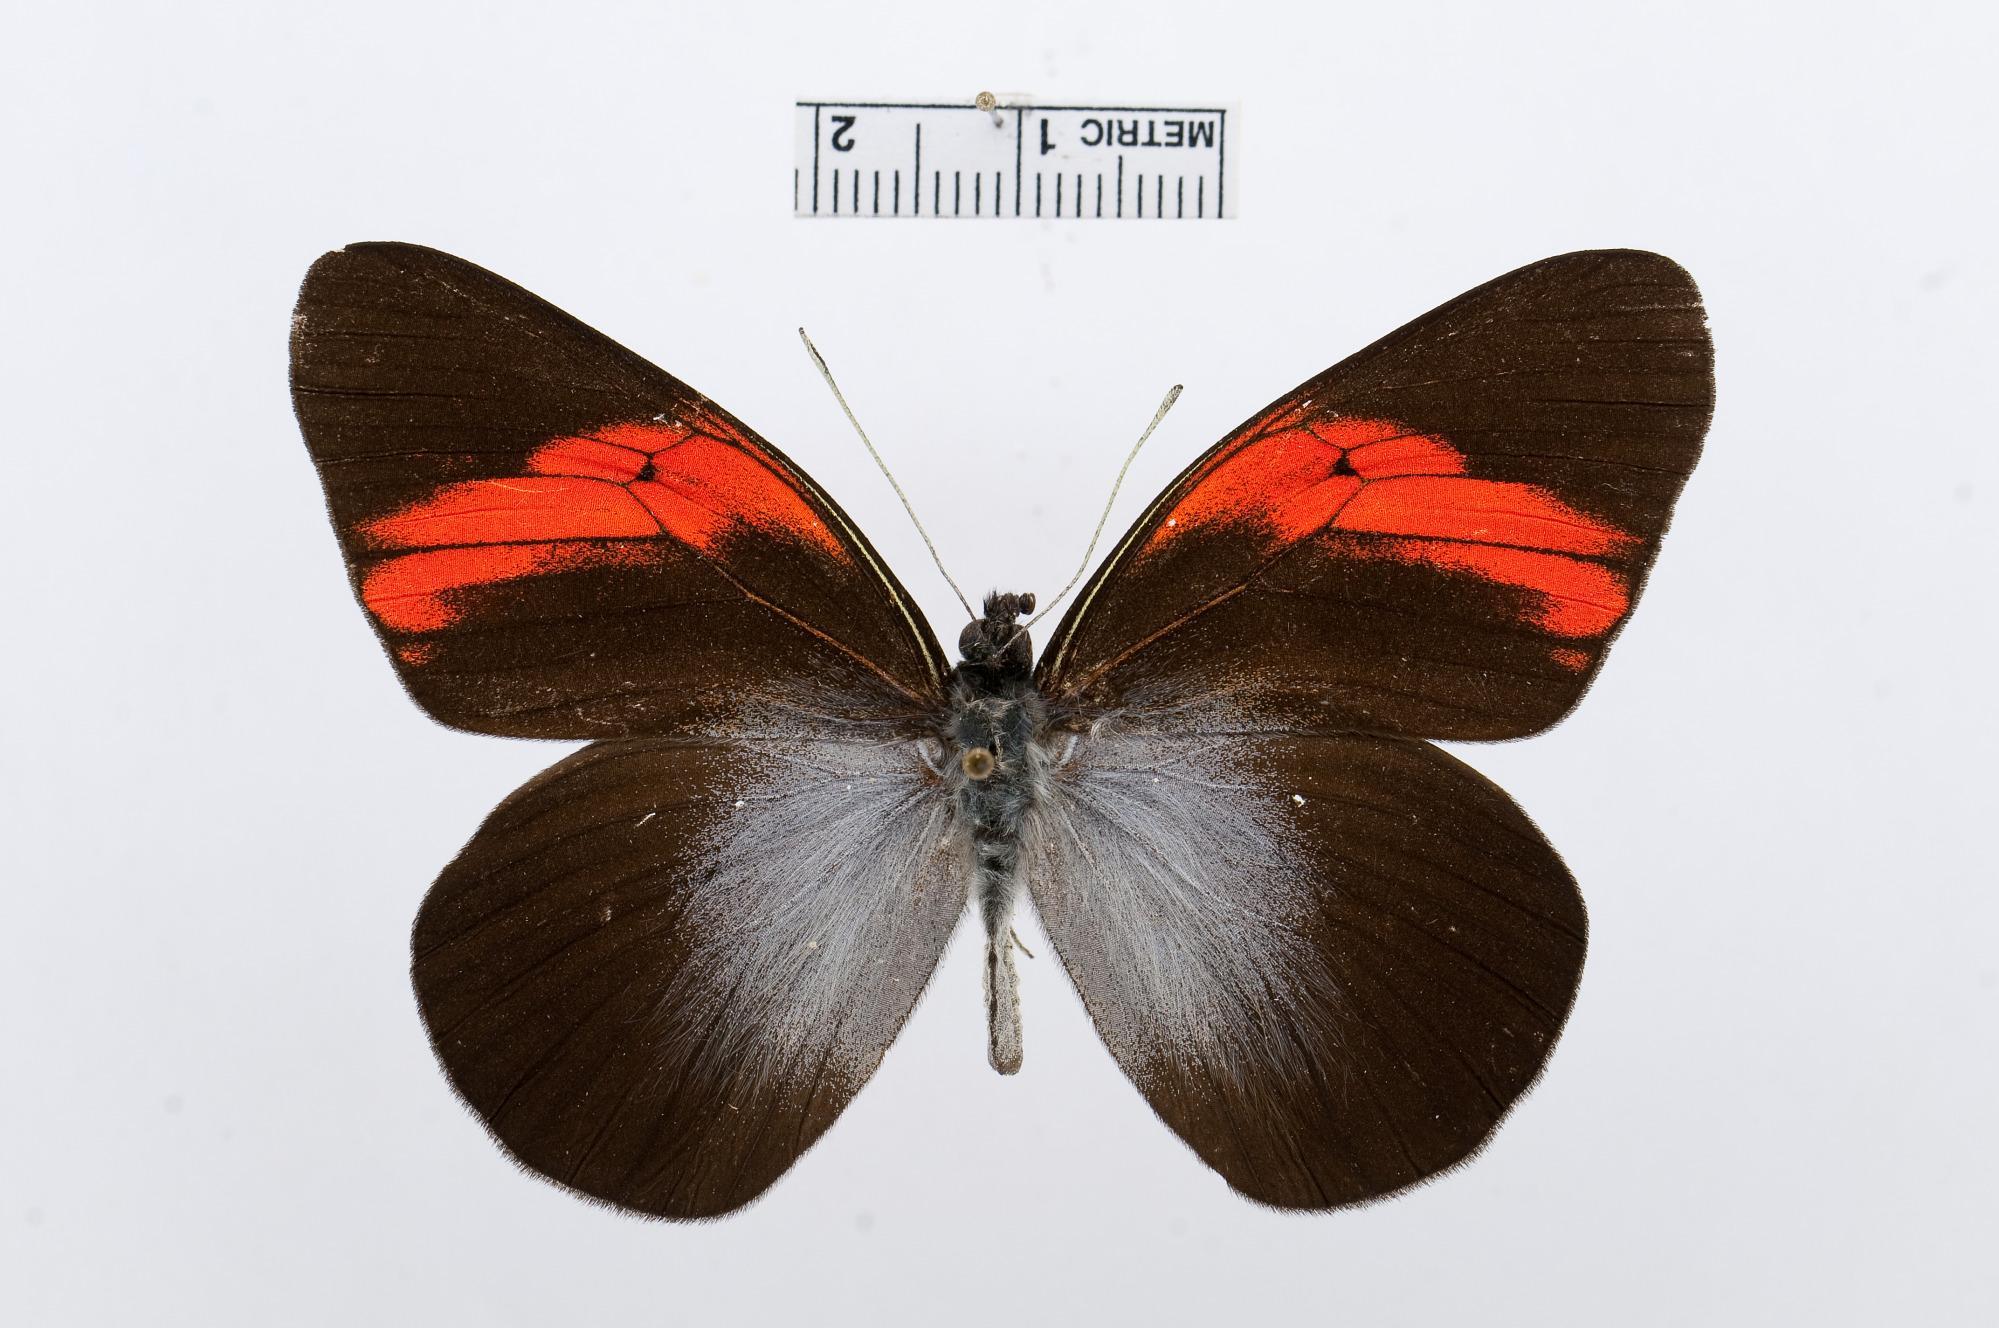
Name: Pereute callinira
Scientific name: Pereute callinira
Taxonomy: Animalia, Arthropoda, Hexapoda, Insecta, Lepidoptera, Pieridae, Pierinae